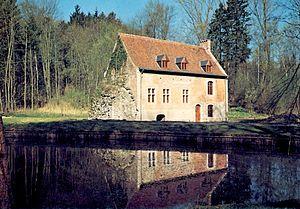
chateau Trois Fontaines Auderghem Belgium